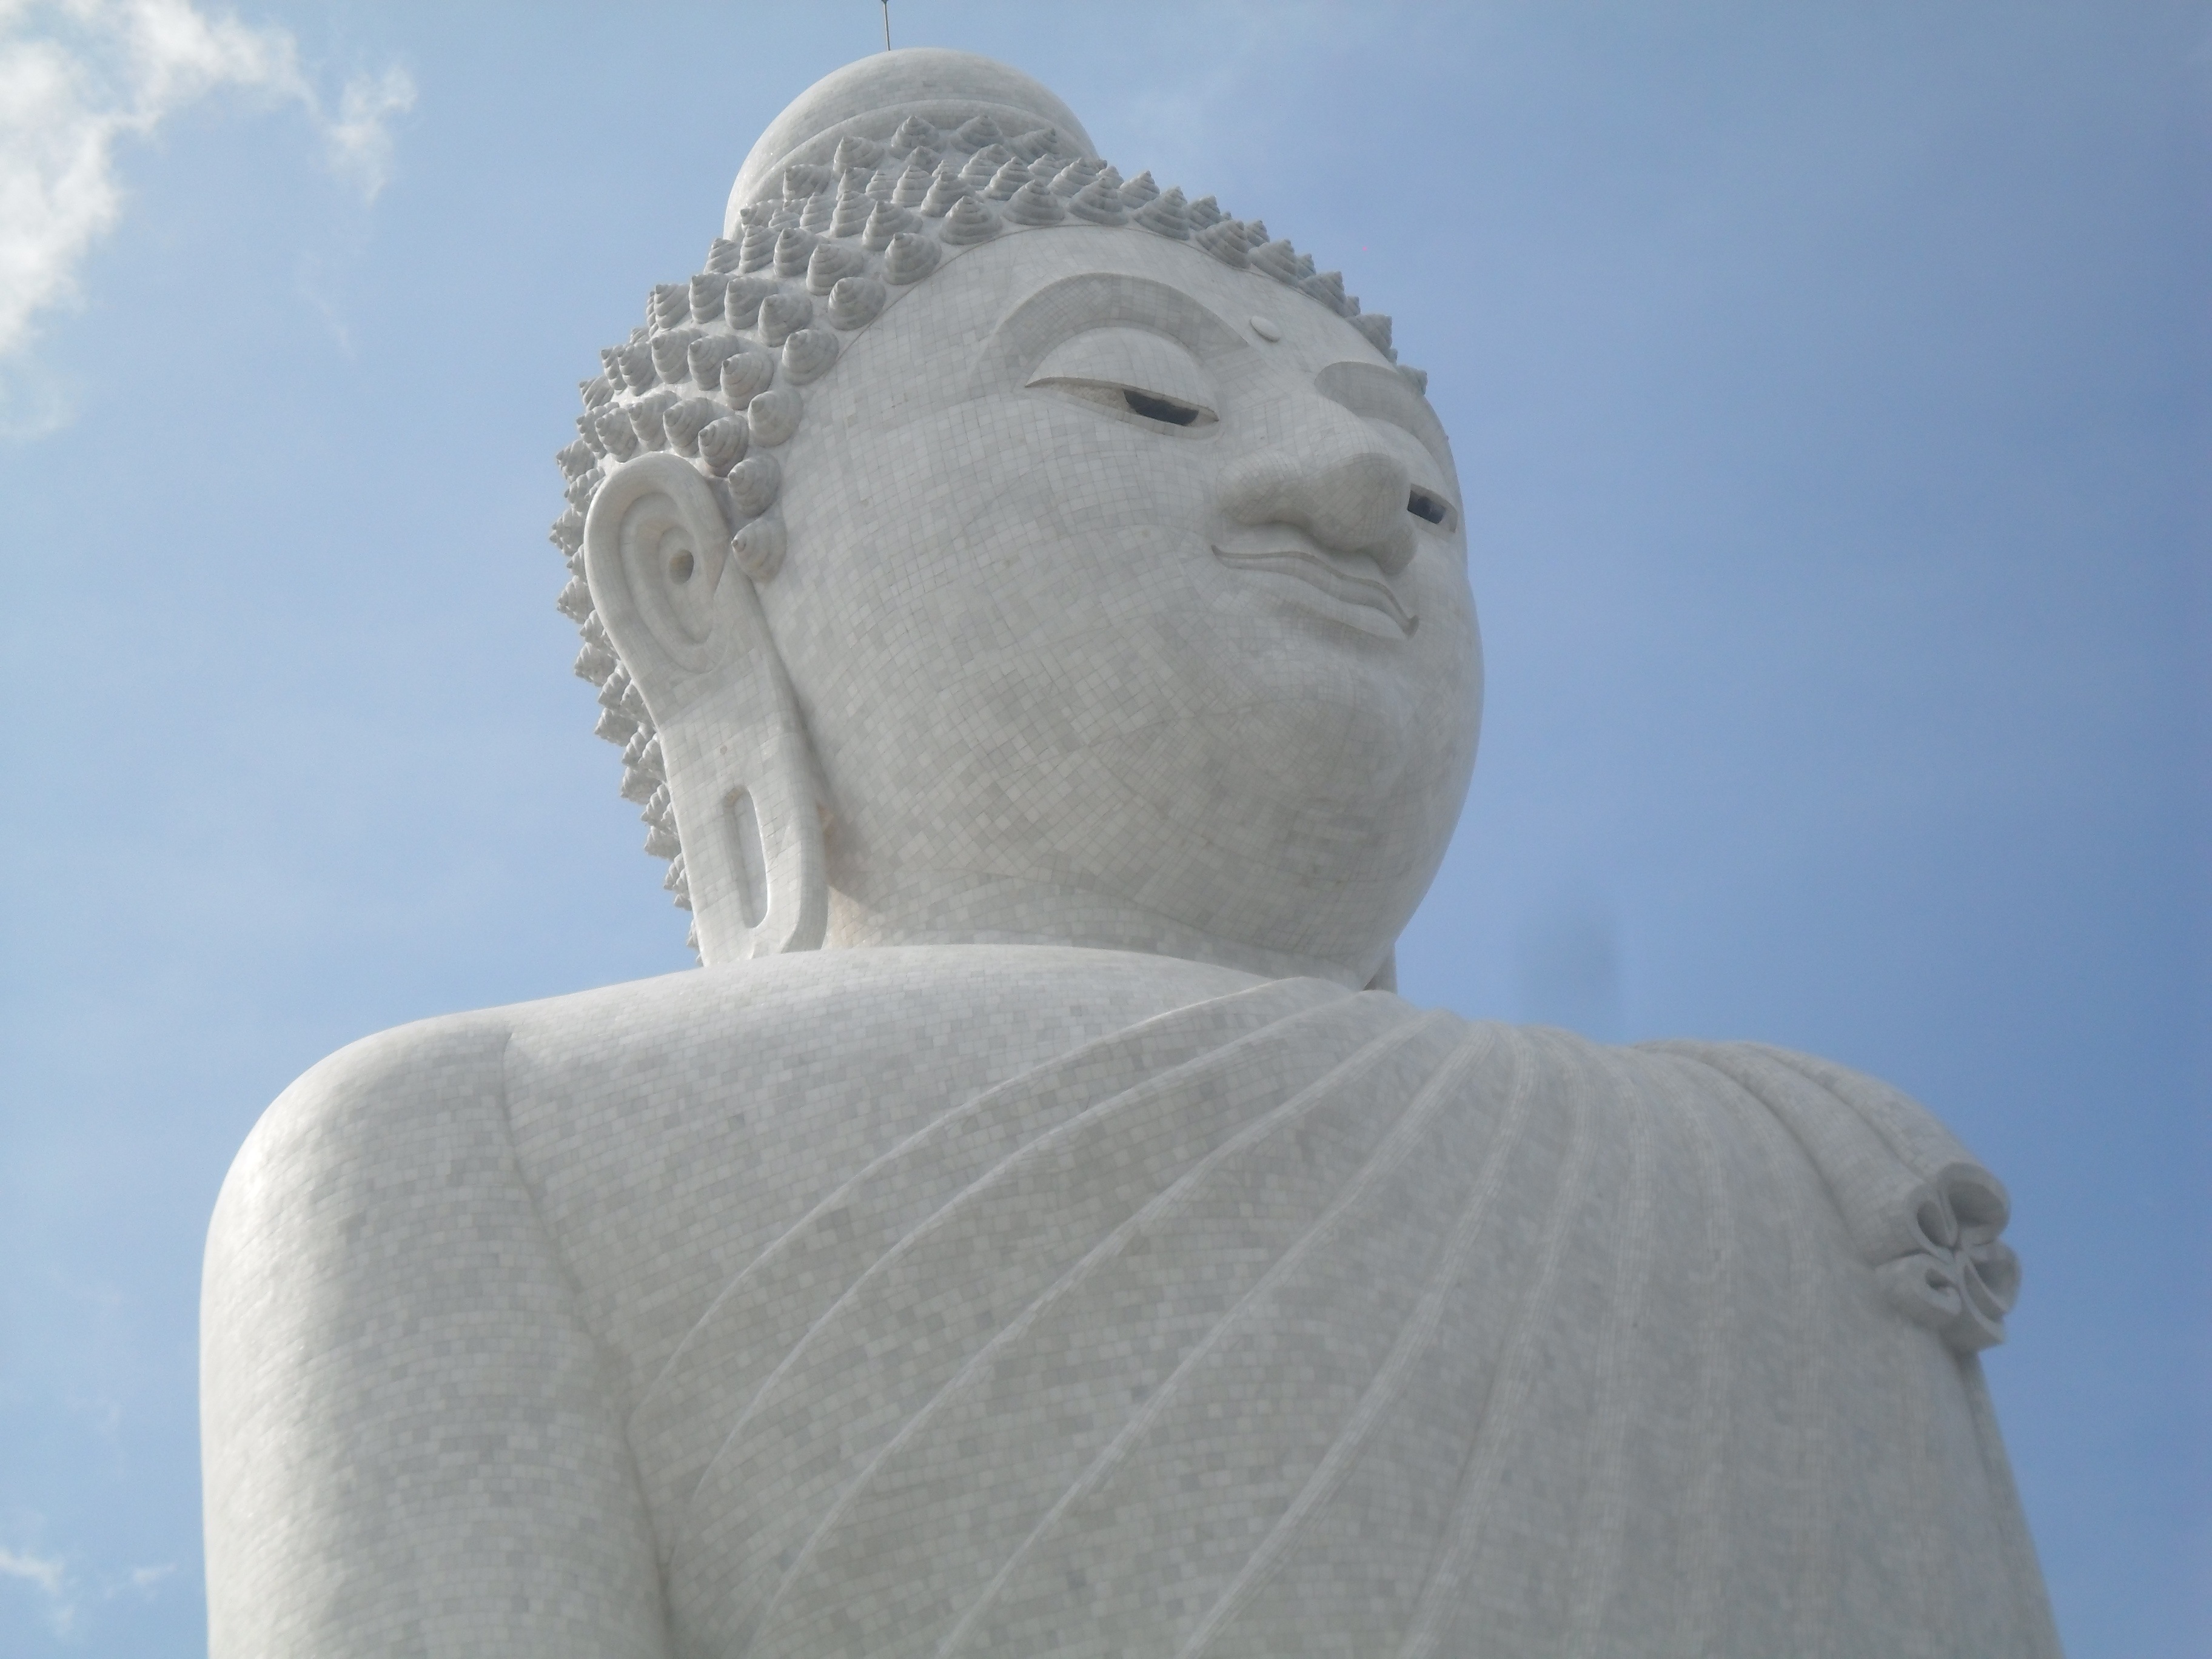
sand, snow, white, monument, statue, buddhism, asia, sculpture, art, temple, head, carving, stone carving, phuket, big buddha